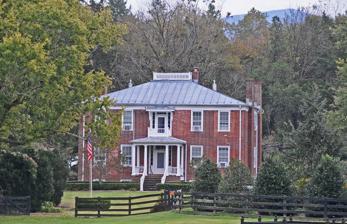
Building: Ruffner House
Country: United States of America
Year built: 1825
Historic house in Virginia, United States United States historic place Ruffner House U.S. National Register of Historic Places Virginia Landmarks Register Show map of Virginia Show map of the United States Location 440 Ruffner House Ln., Luray, Virginia Coordinates 38°40′14″N 78°27′18″W / 38.67056°N 78.45500°W / 38.67056; -78.45500 Area 21.3 acres (8.6 ha) Built c. 1825 ( 1825 ) , c. 1851, c. 1920s Architectural style Federal, Greek Revival, et al. NRHP reference No. 01001515 VLR No. 159-5025 Significant dates Added to NRHP January 24, 2002 Designated VLR June 13, 2001 The Ruffner House , also known as Luray Tannery Farm, is a historic home and farm complex located at Luray , Page County, Virginia . It was built in two phases, about 1825 and about 1851. It is a two-story, Federal / Greek Revival style brick dwelling with a hipped with deck roof, a stone foundation, and one-story porches on the two fronts. The house was remodeled in the 1920s. Also on the property are the contributing rambling two-story frame residence known as The Cottage; a stone spring house with attached brick pumphouse that served an adjacent tannery; schoolhouse and shop; root cellar; secondary barn; dairy; machinery shed; chicken house; a swimming pool; an 1890s bank barn , and the small Ruffner Cemetery. It was listed on the National Register of Historic Places in 2002. References